M.O.P. Vaishnav College for Women

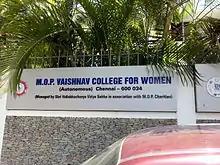
August 2015

The colleges offers over 17 undergraduate and seven postgraduate courses. It also offers a PhD programme in commerce.